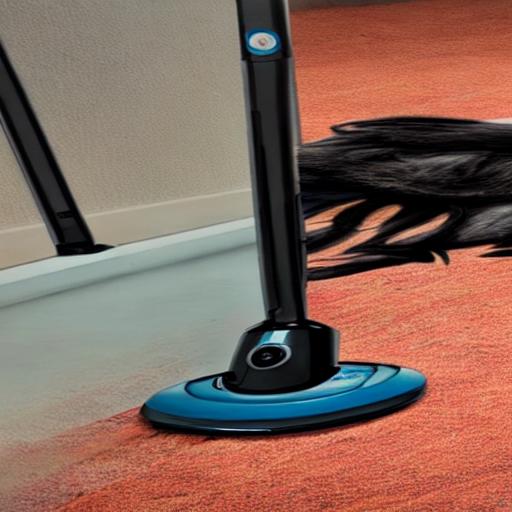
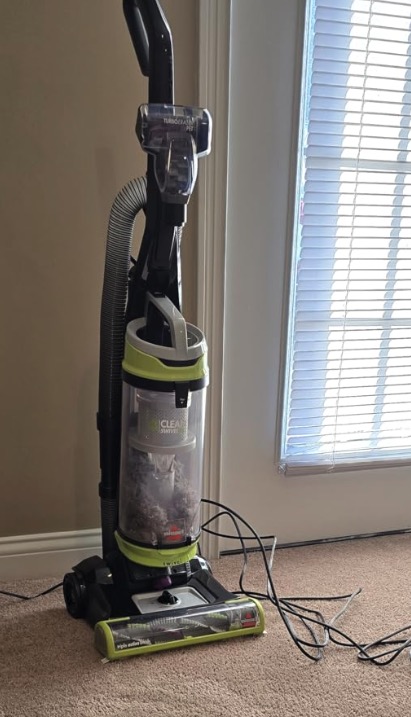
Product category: items_vacuum
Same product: no